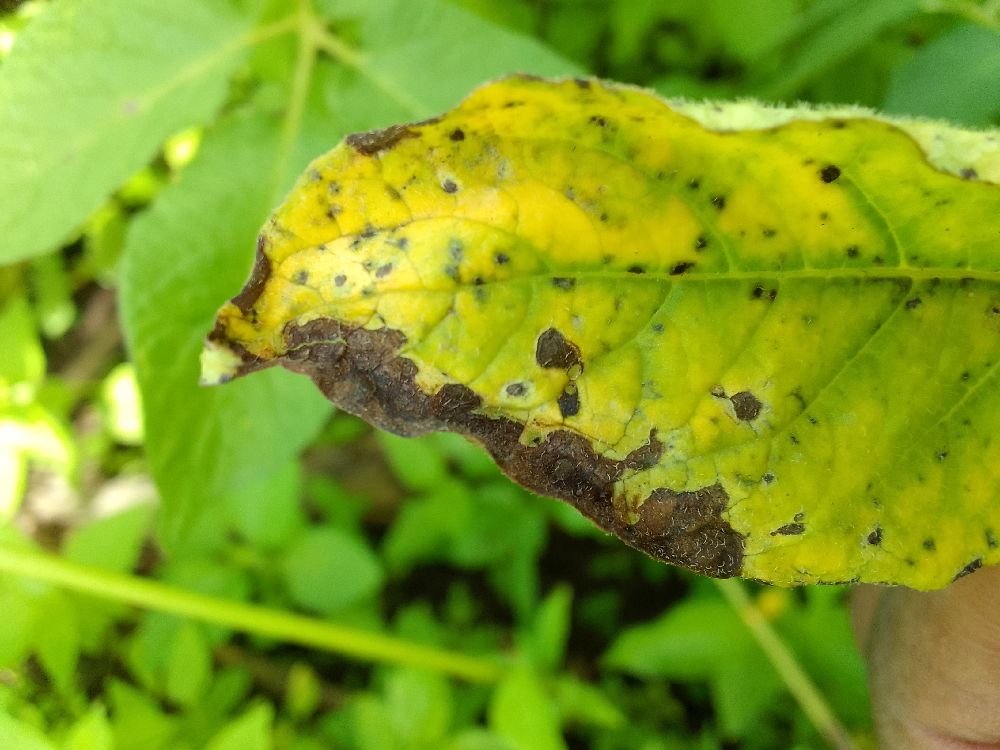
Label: Early blight